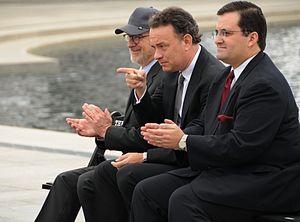
Tom Hanks [tɑm hæŋks] est un acteur, réalisateur et producteur de cinéma américain, né le 9 juillet 1956 à Concord en Californie.